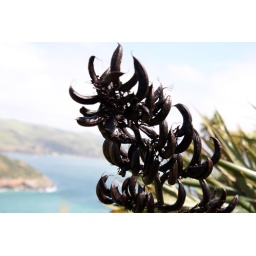
some black banana thingy lookalike plant alll over nz